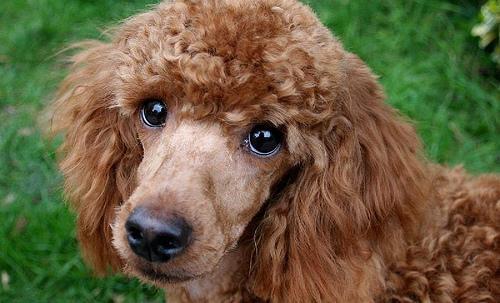
miniature_poodle